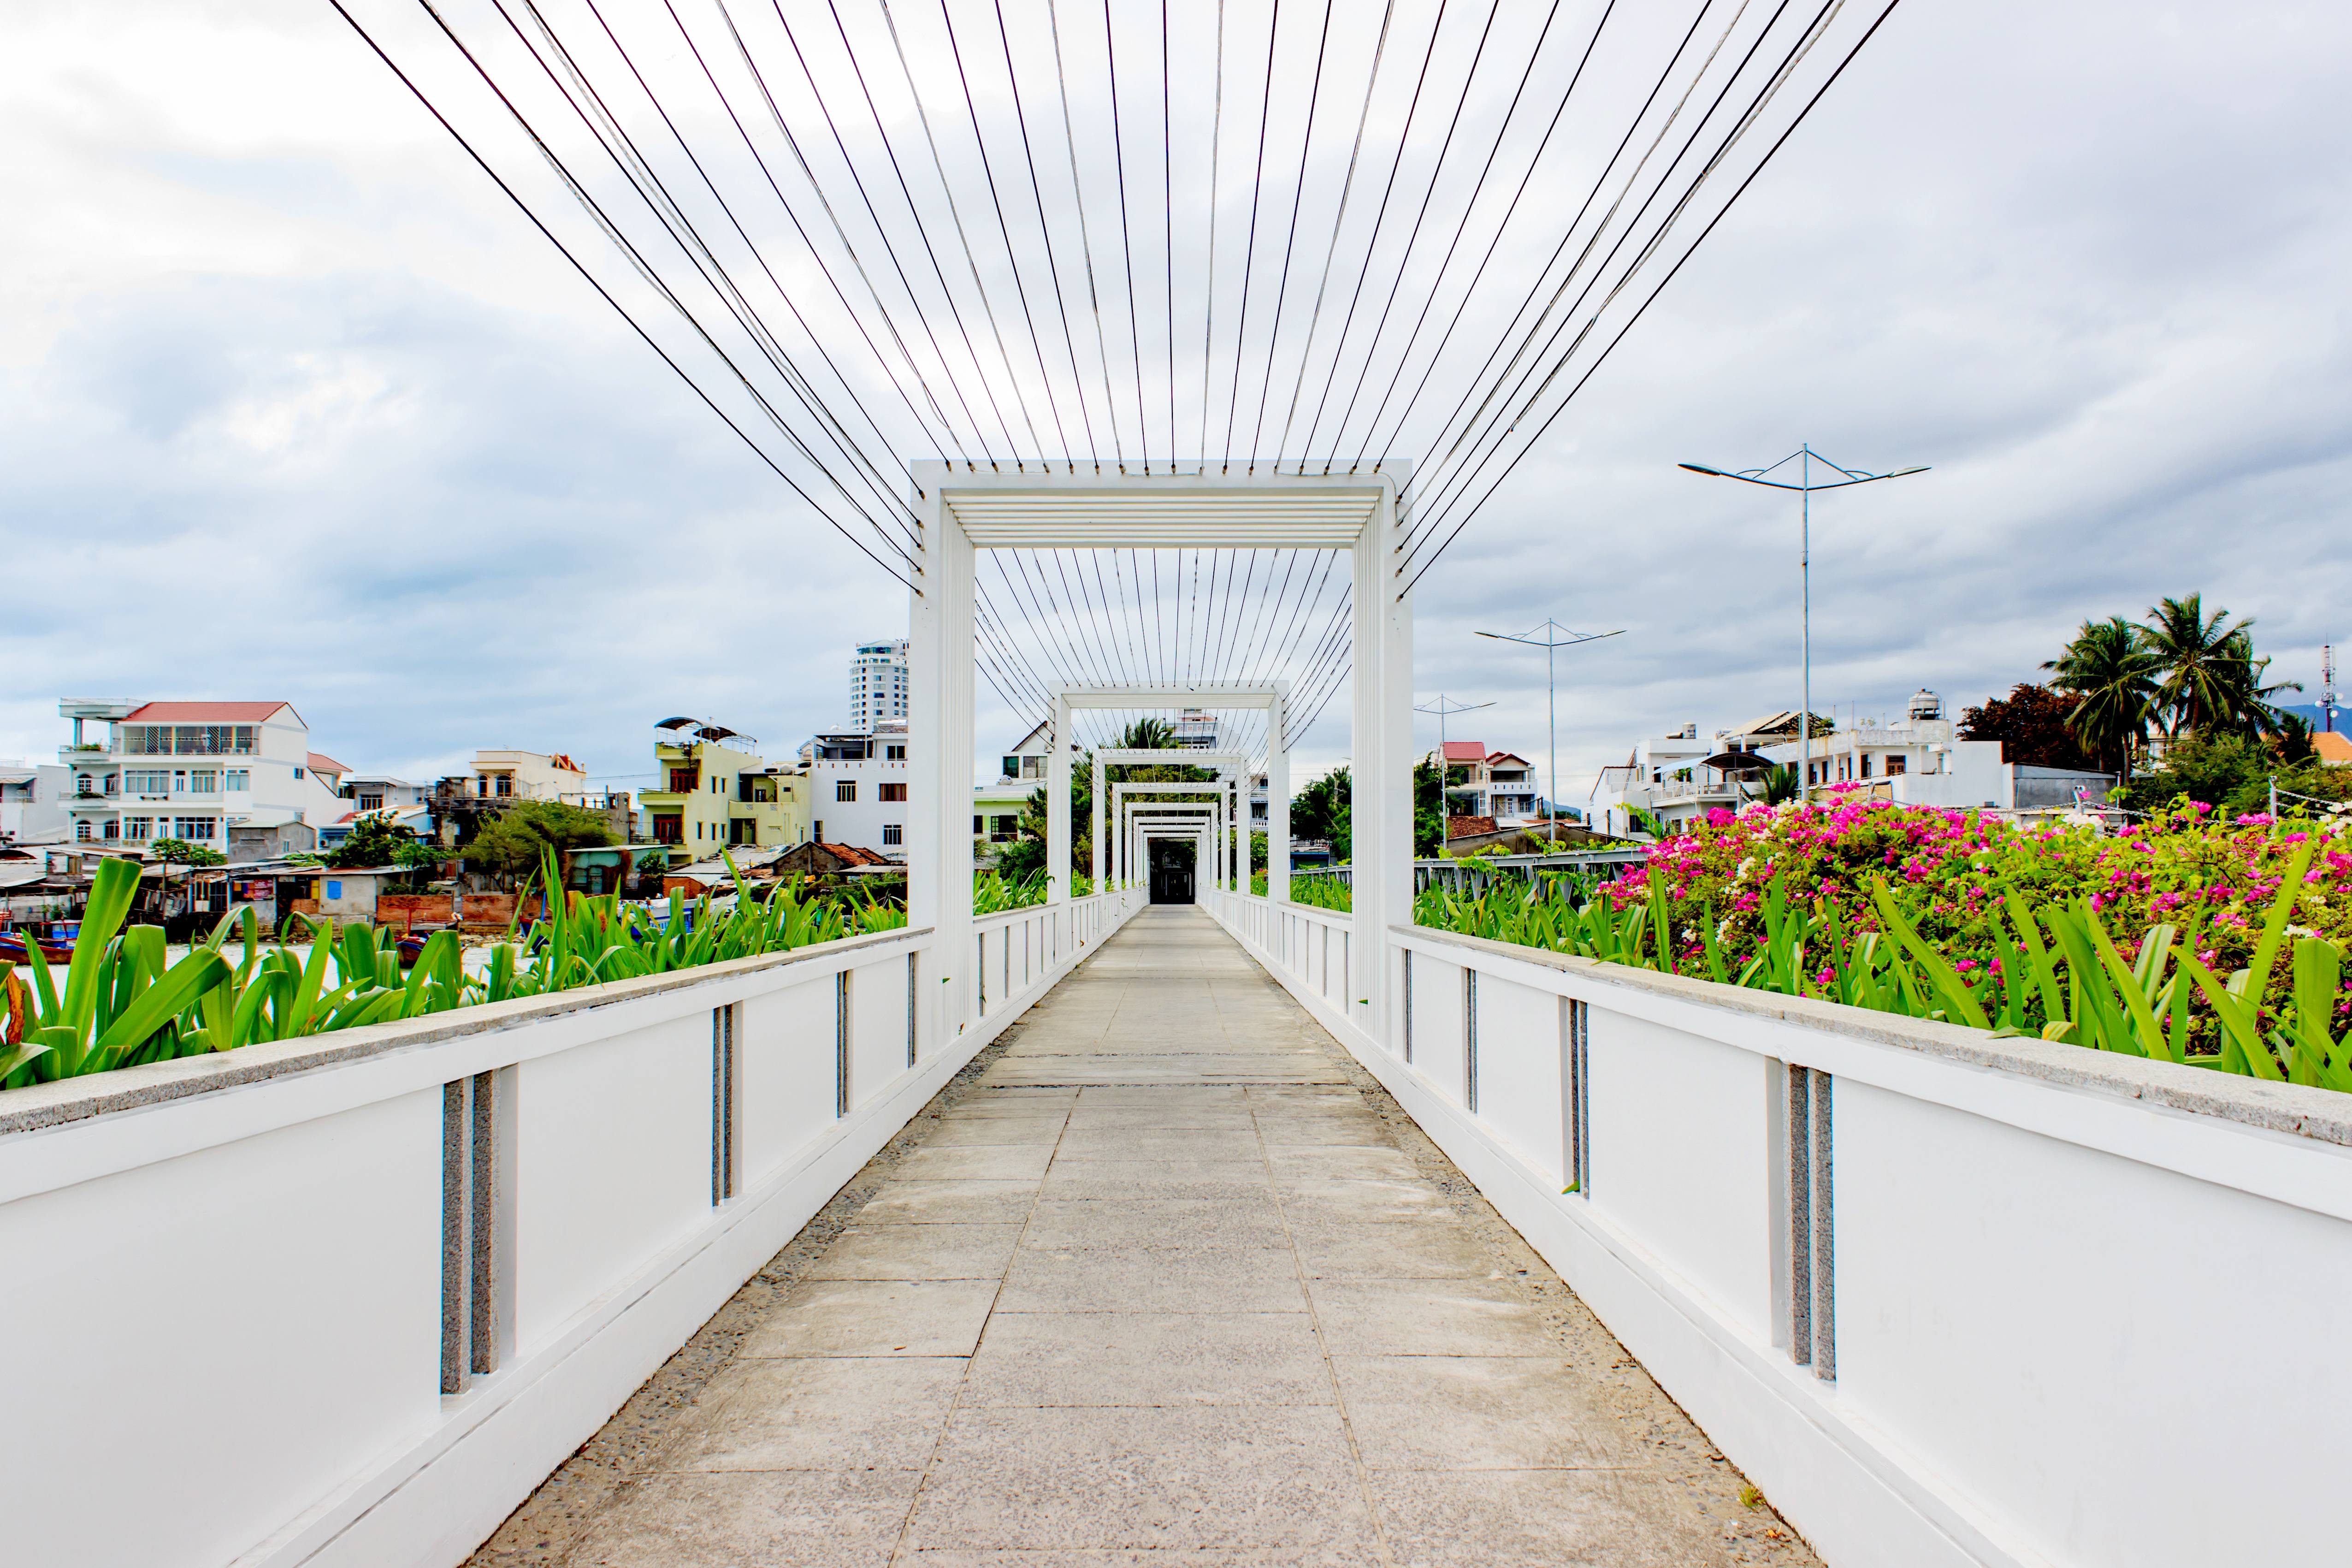
architecture, flower, home, walkway, male, heaven, page, write, scene, estate, headquarters, residential area, feng